Carthay Circle Theatre

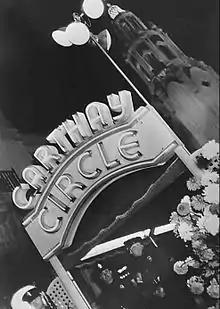
The premiere of "High, Wide and Handsome" at the theater in 1937.

The theatre hosted the official premieres of "The Life of Emile Zola" (1937), "Romeo and Juliet" (1936), Walt Disney's first animated feature-length film "Snow White and the Seven Dwarfs" (1937) and "Gone with the Wind" (1939), among many other notable films. For Disney's "Fantasia" (1940), the most elaborate audio system in use at the time, Fantasound, a pioneering stereophonic process, was installed at this theatre.